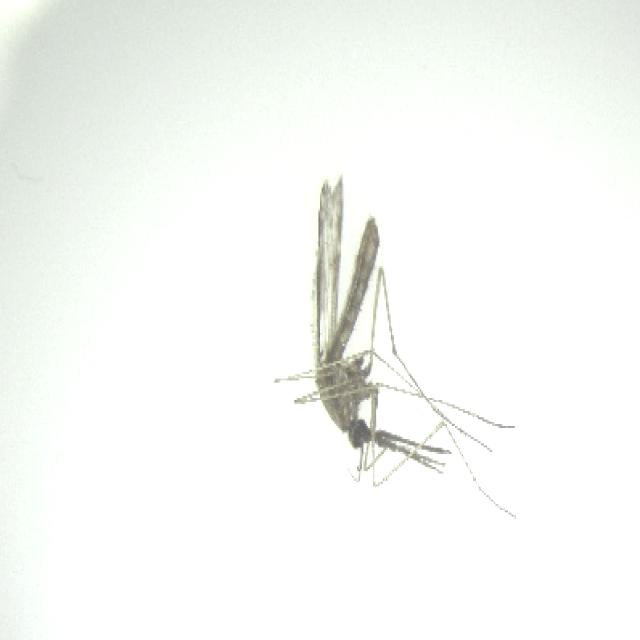
Species: anopheles_sinensis